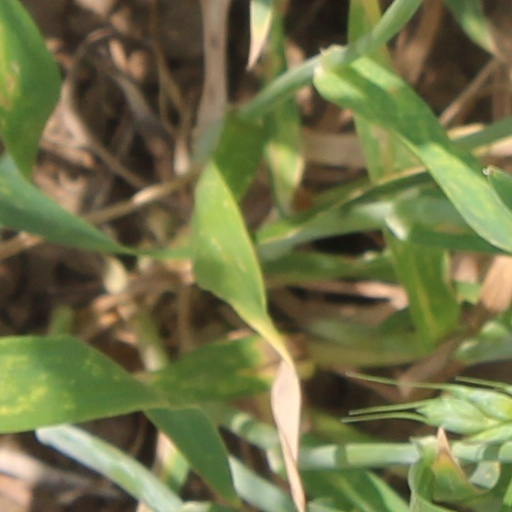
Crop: wheat